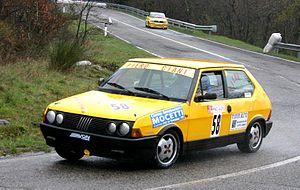
La Fiat Ritmo Abarth était une voiture à caractère sportif créée sur la base de la berline Fiat Ritmo de série. Cette version sportive de la Ritmo sera déclinée sous divers modèles :
Abarth & C. SpA est une société fondée le 31 mars 1949 à Turin par Carlo Abarth. Né Karl Abarth à Vienne le 15 novembre 1908, ce dernier adoptera définitivement le prénom de Carlo après la Seconde Guerre mondiale lorsqu'il s'installera en Italie dans les faubourgs de Turin, à proximité des usines de Fiat et de Lancia, pour fonder sa société de préparation de voitures pour la course qui fabriquera en grande série surtout des modèles Fiat.